Keri Russell

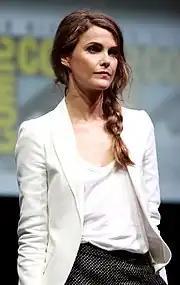

From 2013 to 2018, she starred in the FX drama series "The Americans", playing Elizabeth Jennings, a deep-undercover Russian KGB spy living as an American in the 1980s Cold War era. She appeared opposite Matthew Rhys, who portrays her character's husband and spy partner. Russell and Rhys became partners in real life during this time. The series ended after six seasons. For her performance, she was nominated for three consecutive Primetime Emmy Award for Outstanding Lead Actress in a Drama Series, as well as two Golden Globe Award for Best Actress – Television Series Drama. Emily St. James of "Vox" praised her performance describing it as "gorgeously restrained".